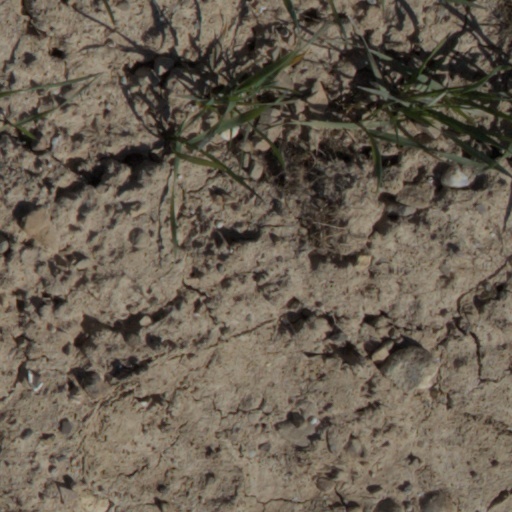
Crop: wheat